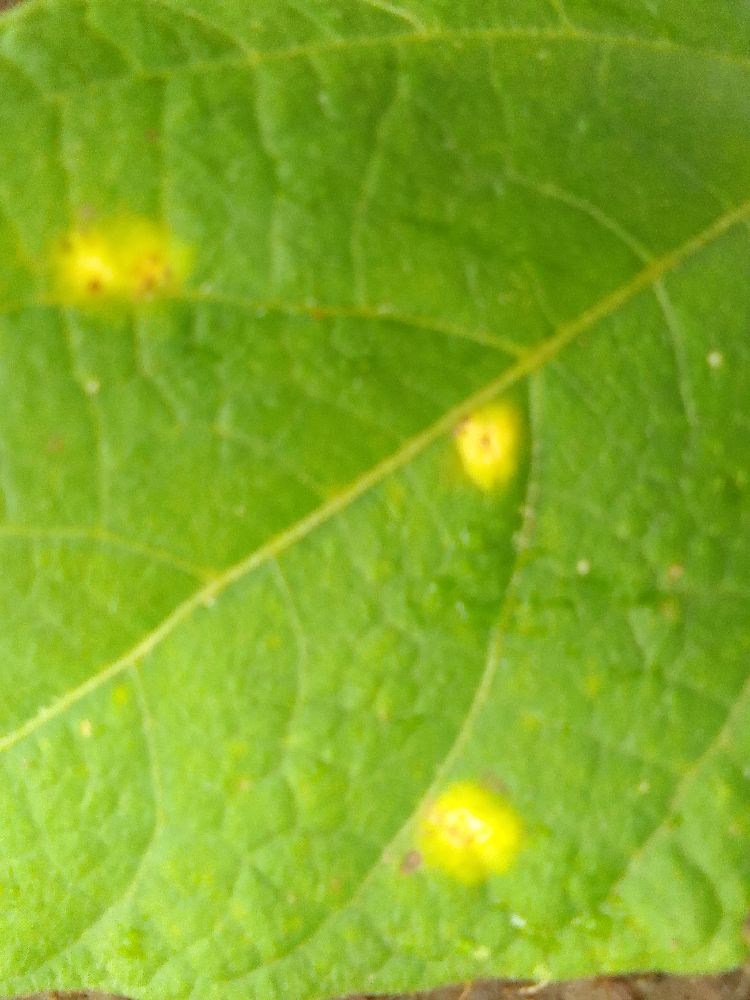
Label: rust